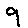
Label: 9